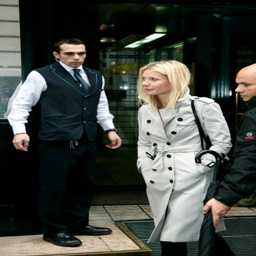
actor leaves a city in a trench coat after film costumer designer show 48256